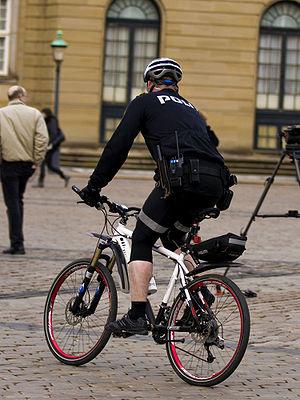
Les brigades cyclistes, souvent dénommées « patrouilles cyclistes » voire quelquefois, « brigades VTT », sont des unités de police ou des groupes de police dont les membres se déplacent uniquement à vélo.